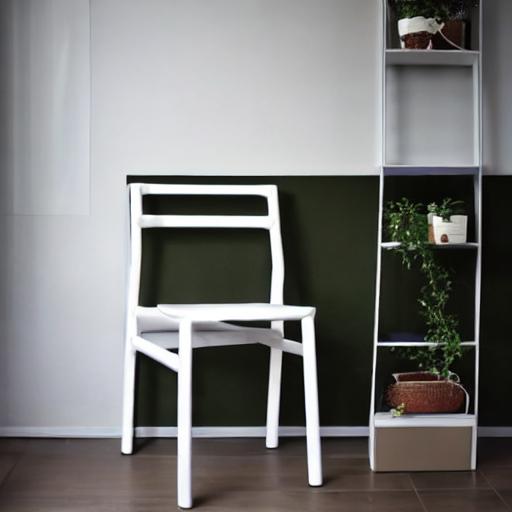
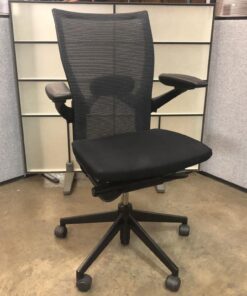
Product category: items_chair
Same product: no